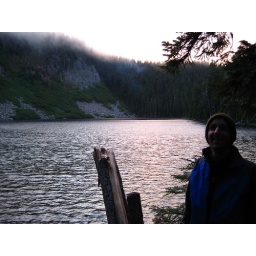
we backpacked in the gifford pinchot forest in washington. water everywhere.